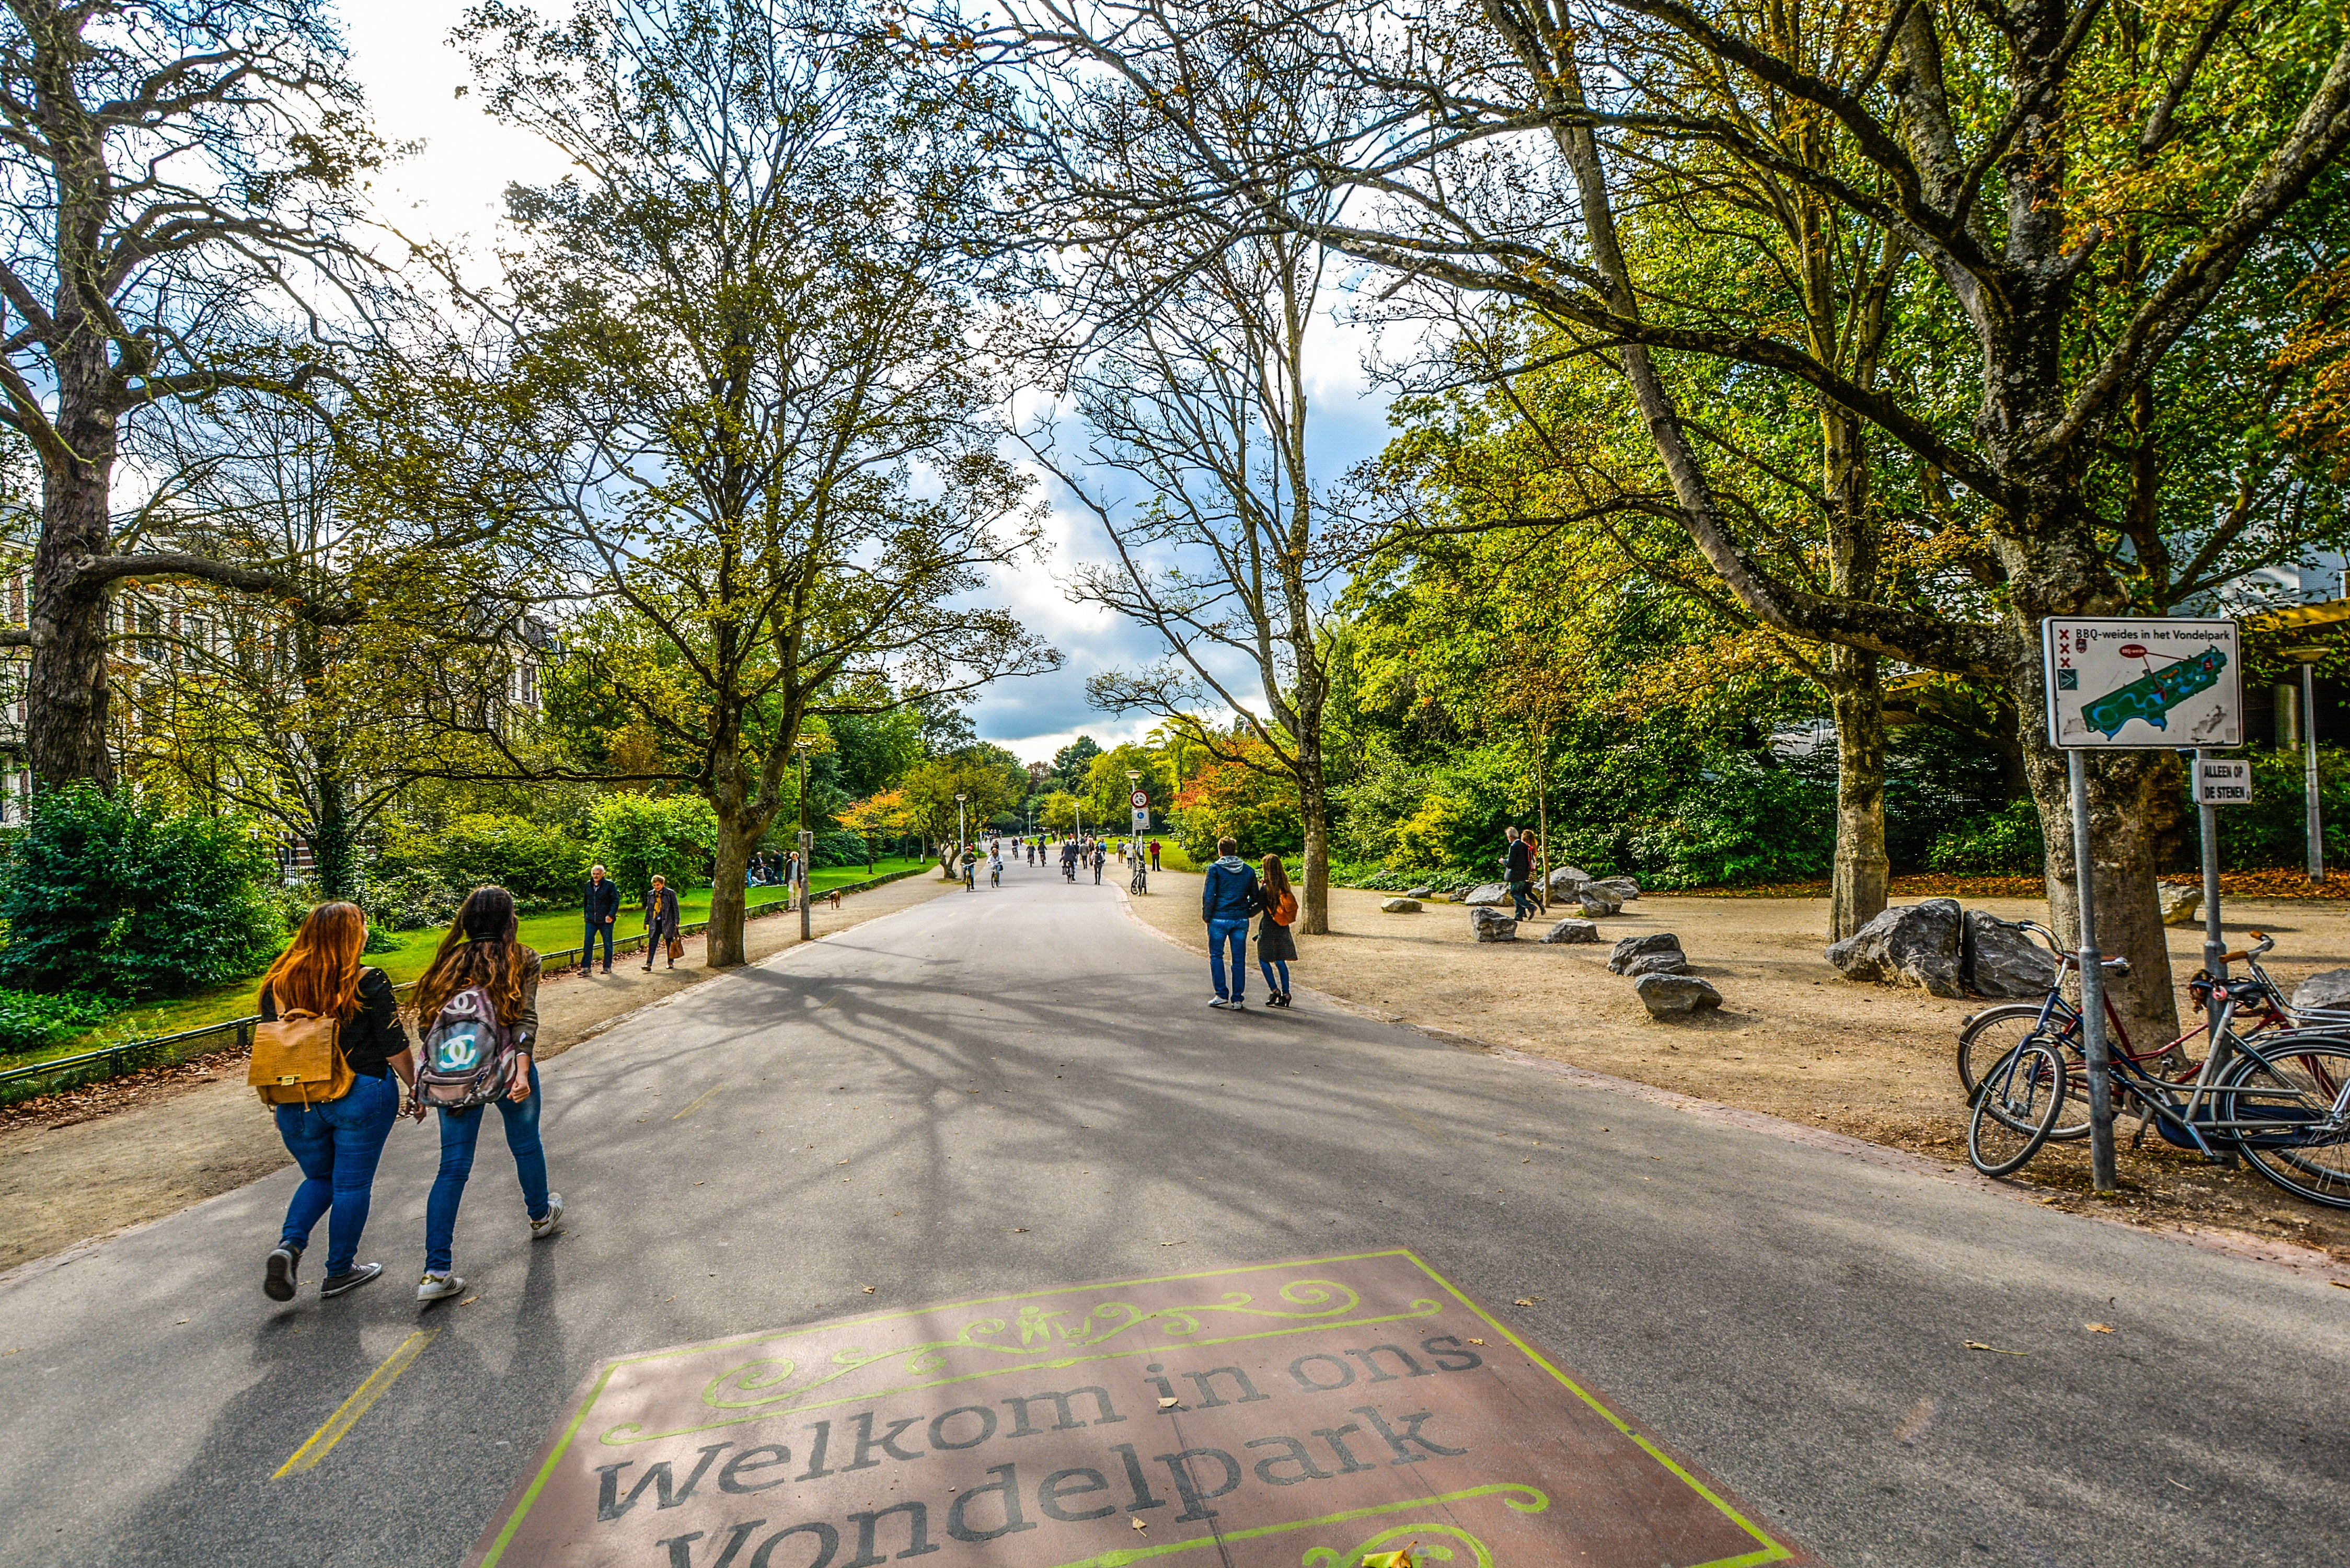
tree, outdoor, pedestrian, road, street, sidewalk, city, urban, cityscape, autumn, park, season, amsterdam, netherlands, bicycles, town square, neighbourhood, urban area, residential area, woody plant, vondelpark